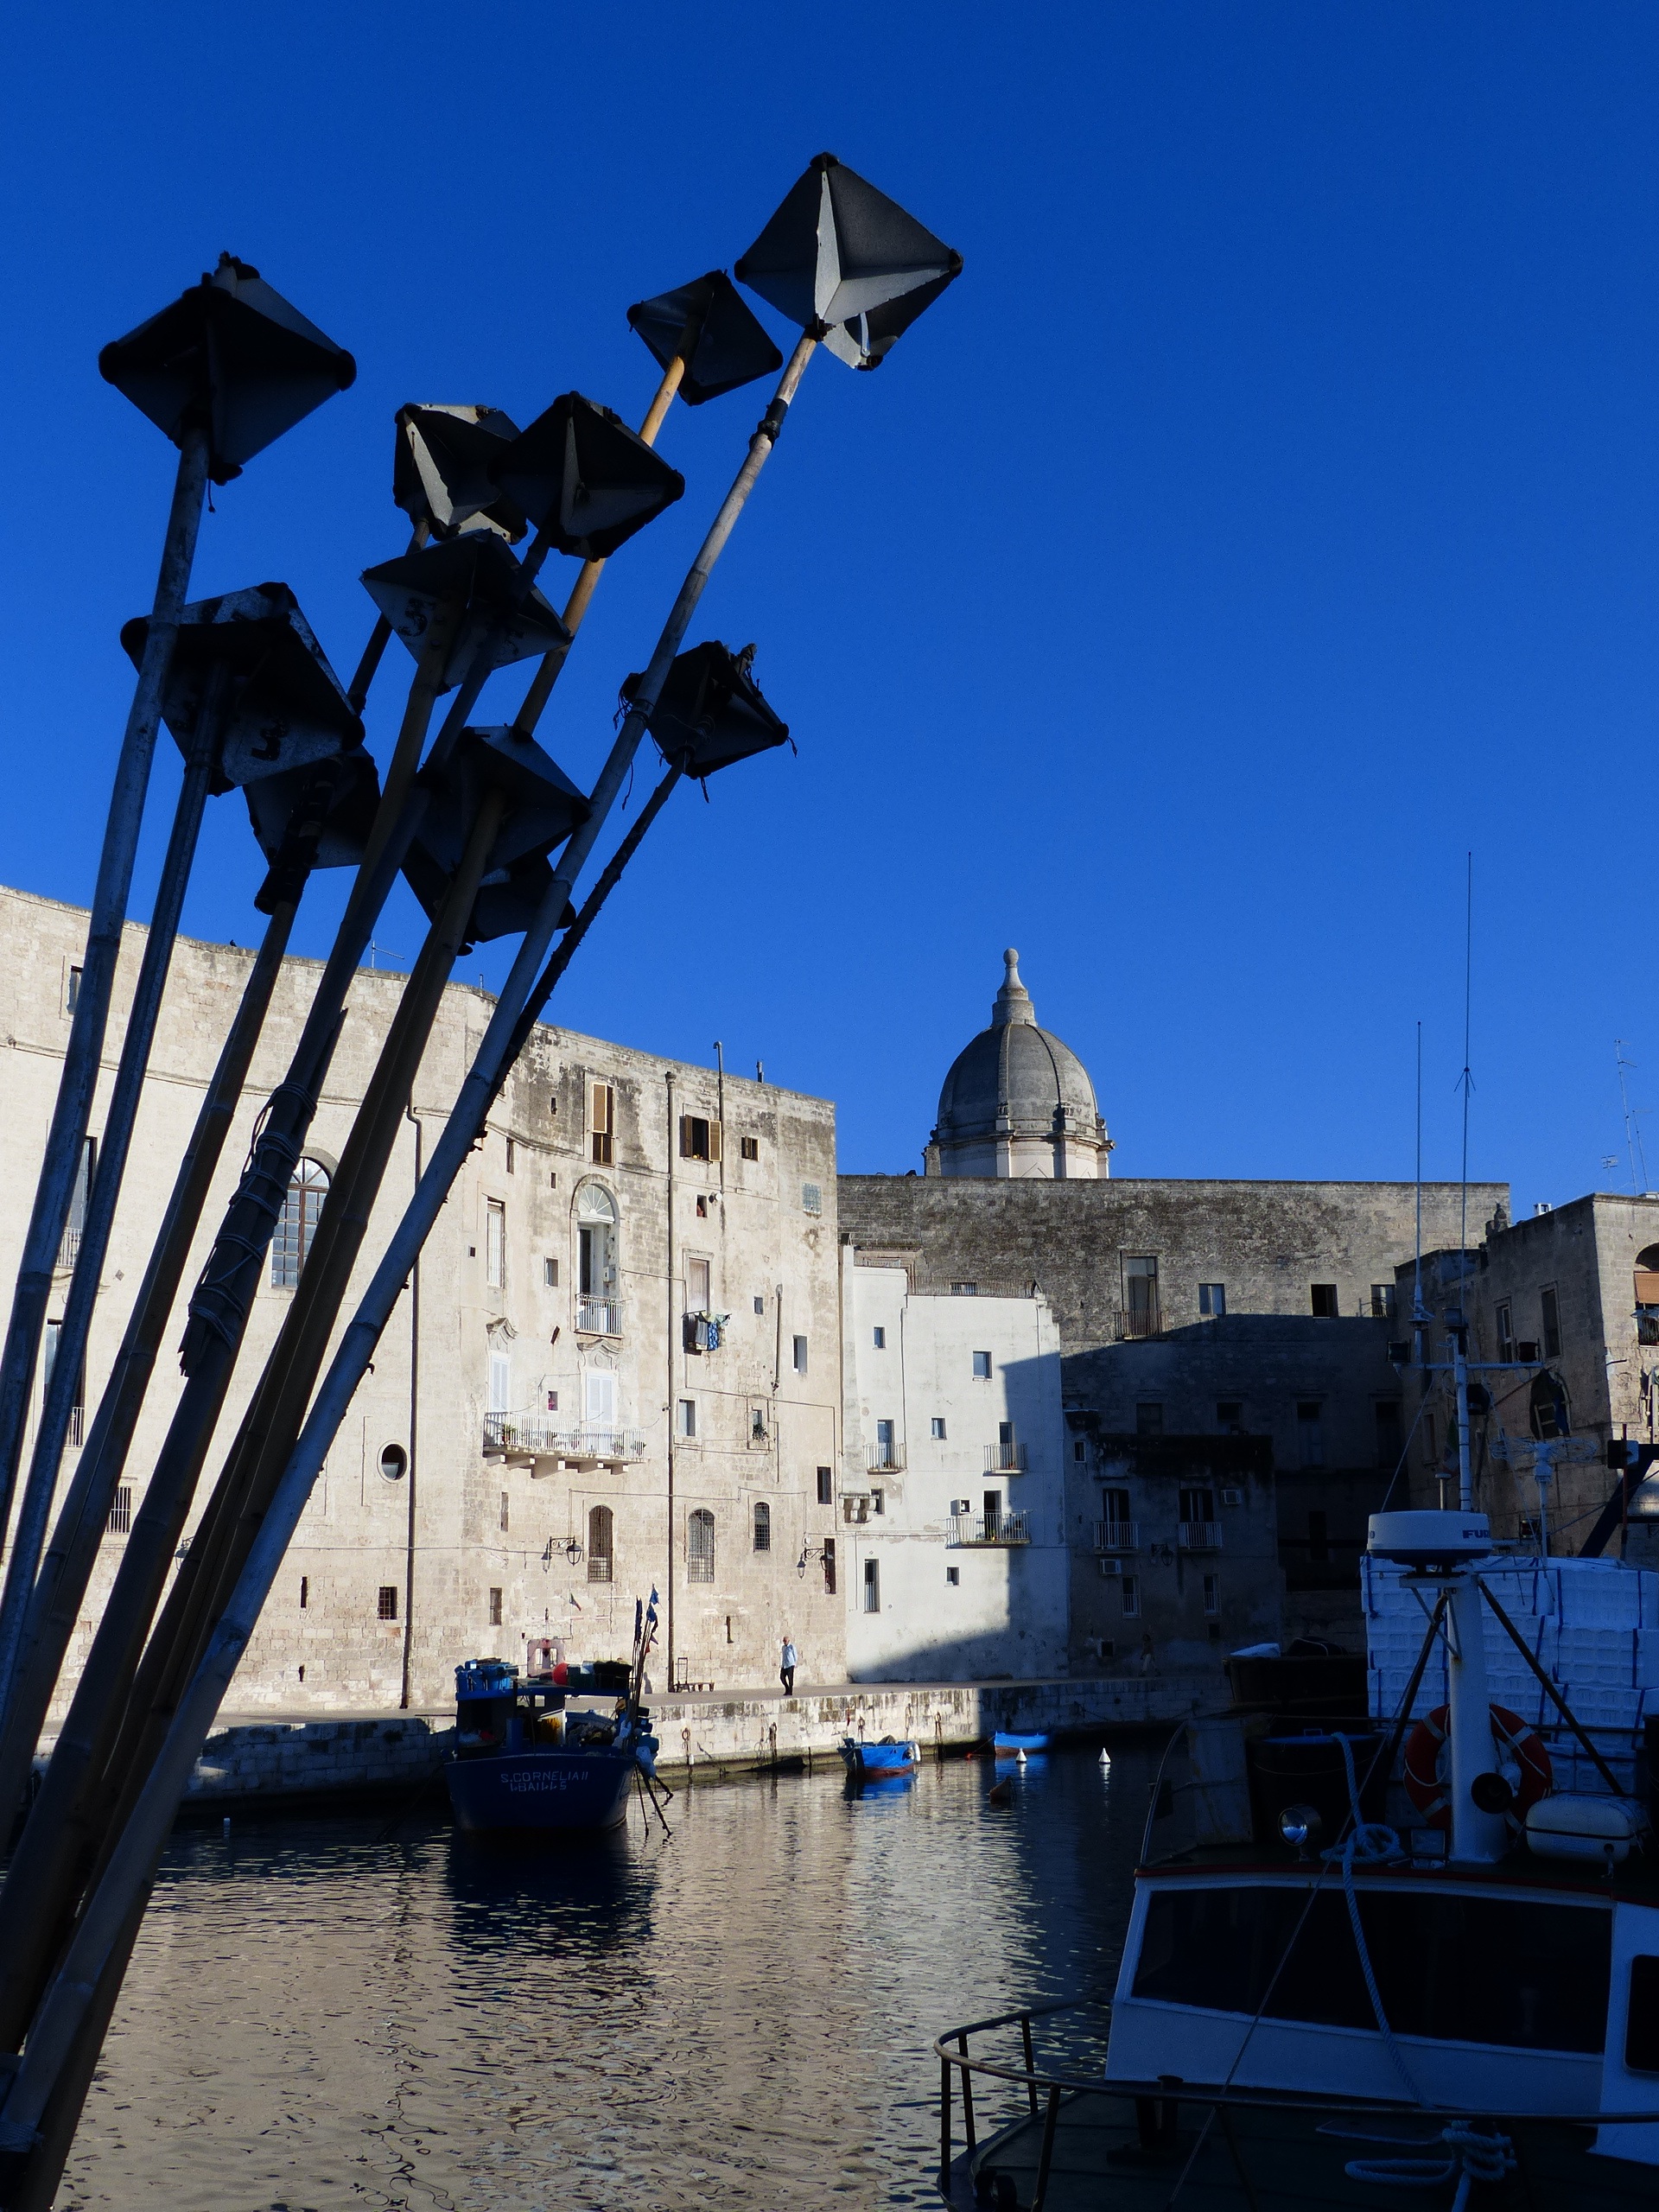
sea, town, reflection, vehicle, landmark, italy, blue, port, waterway, puglia, monopoli